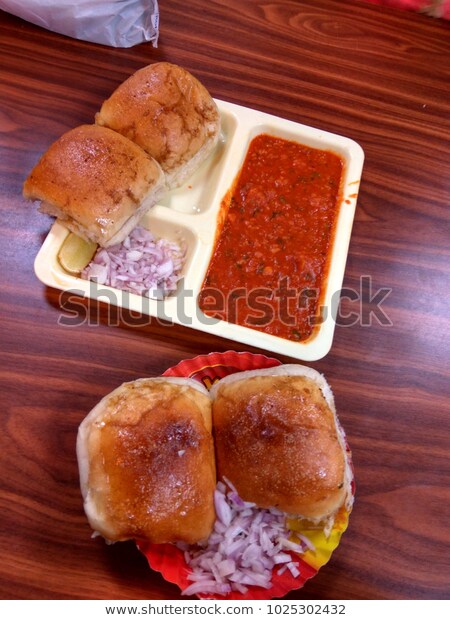
Dish: pav_bhaji